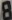
Number: 8